Dick Tufeld

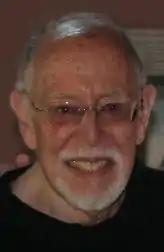

Richard Norton Tufeld (December 11, 1926 – January 22, 2012) was an American actor, announcer, narrator, and voice actor from the late 1940s until the early 21st century. He worked constantly and continuously throughout this lengthy career and was one of the busiest announcers in television history. He was a well-known and well respected presence on television as an announcer on countless television shows, award shows, network promos, radio and movie promos but his most famous and beloved role was as the voice of the Robot in the television series "Lost in Space" and in the "Lost in Space" movie.